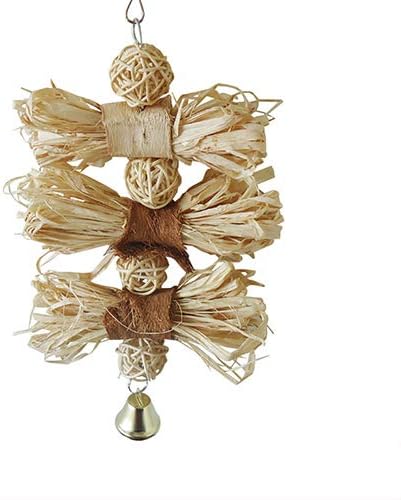
GlobalDeal Parrot Bird Chew Bites Natural Raffia Fiber Ball Bell Cage Hangings Pet Play Toy
Category: Pet Supplies
Specifications: Type: Bird Chew Toy Material: Raffia, Loofah Notes: Due to the light and screen setting difference, the item's color may be slightly different from the pictures. Please allow slight dimension difference due to different manual measurement. Package Includes: 1 x Bird Chew Toy
Features: Features: Non-Toxic, Bell, Ball, Pet Toy, Natural Material | Featuring ball and bell and bunches of natural fiber, a nice gift for parrot. | It is made of natural material without dyeing, making it safe for your little pet friend. | It is an ideal item for your little friends to play, chew and bite, easy to install in the cage or outside the cage. | Height: 25cm/9.84", Width: 13cm/5.12" (Approx.)